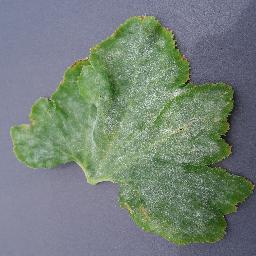
Label: Squash___Powdery_mildew